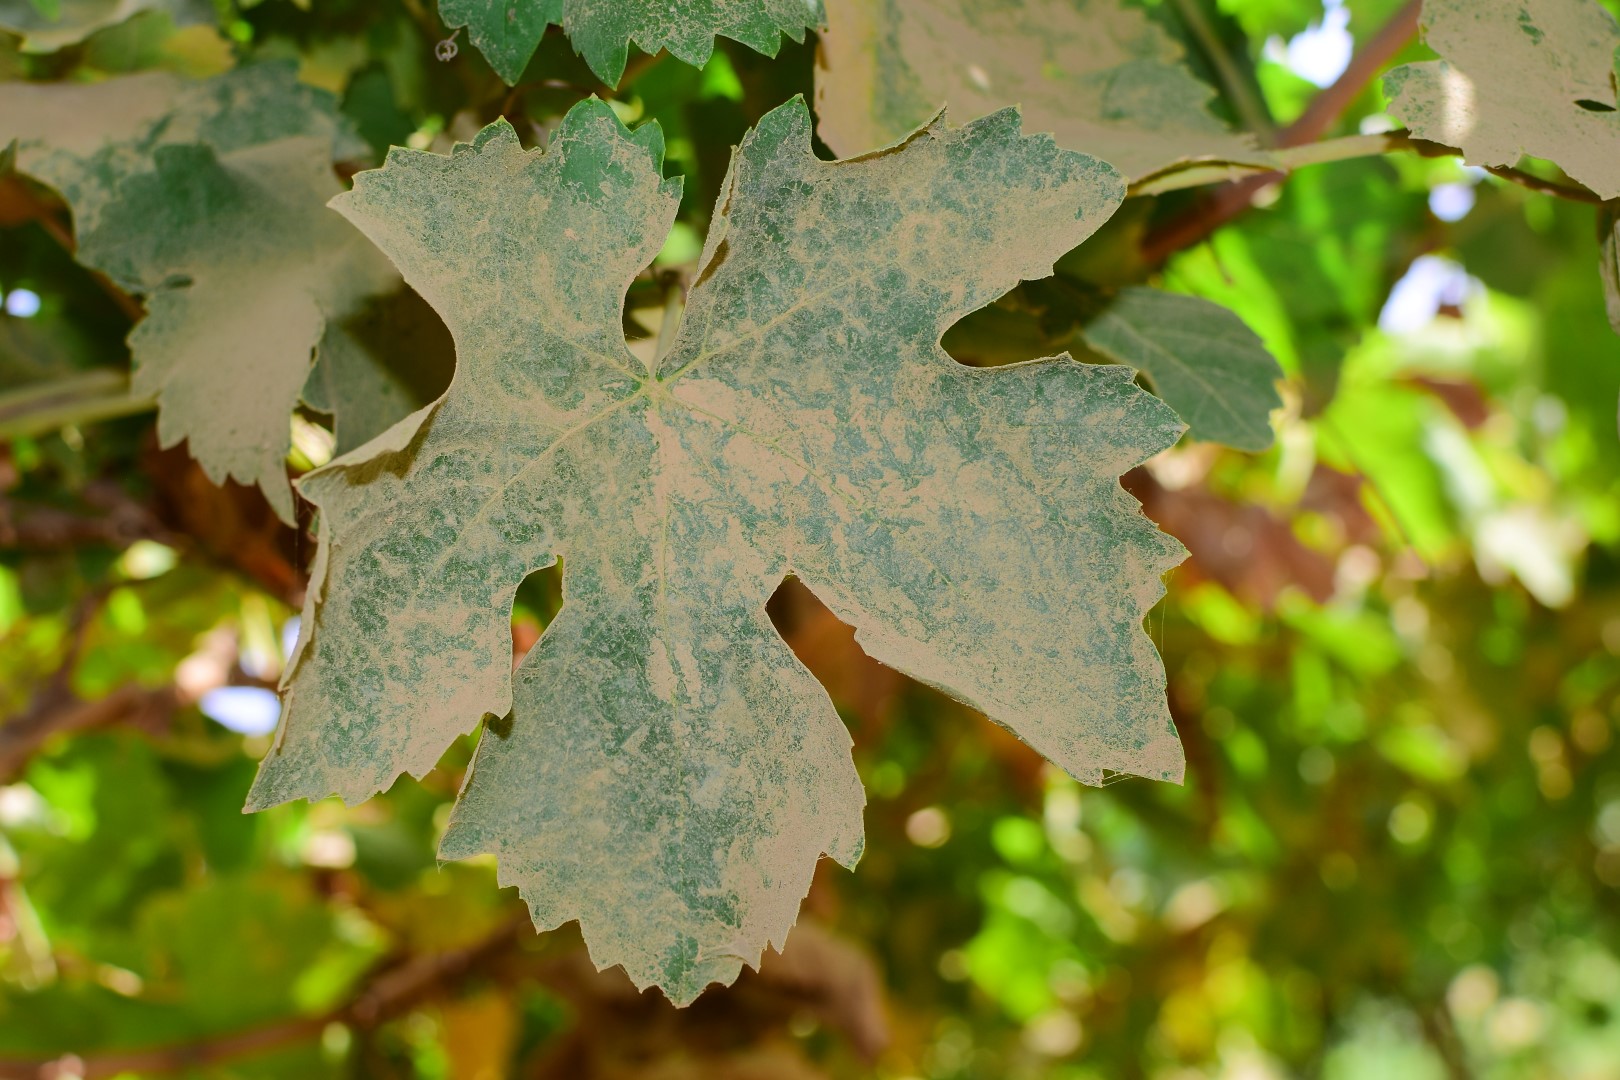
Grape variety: Thompson Seedless